Paul Sandby

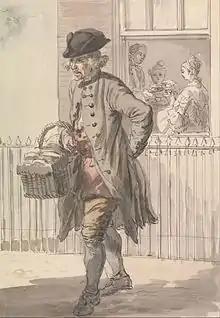
London Cries- A Muffin Man

Paul Sandby was born in Nottingham, and baptised there in 1731, although his date of birth has traditionally been given as 1725. In 1745 he moved to London where he followed his brother Thomas in obtaining an appointment in the military drawing department at the Tower of London.